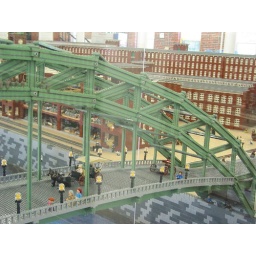
Bridge is showcased in a glass box - unfortunately it gives some reflections.